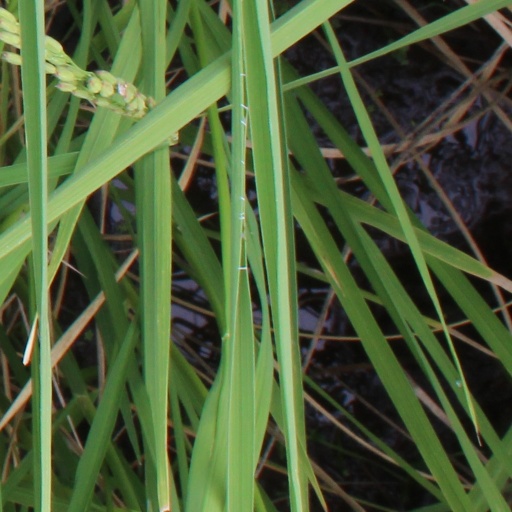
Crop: rice